Alexis Grimou

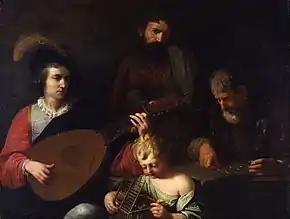
"The four ages of man"

In 1709, he may have visited the Netherlands to copy the Dutch Masters. This is inferred from a sudden darkening in his palette and some copies after Dutch masters which he made later. Known to have a dissolute lifestyle, he was always in debt and often paid his creditors with small works done on the spot. He was in his time referred to as a weird and strange person, in particular for his heavy drinking. According to contemporary anecdotes he always had five bottles of good burgundy with him while he painted. In 1805, he was the subject of a vaudeville entitled "Grimou ou Le portrait a finir", which was staged by Maxime de Redon in Paris. From 1720 until his death, for unknown reasons, he became much more responsible and productive.